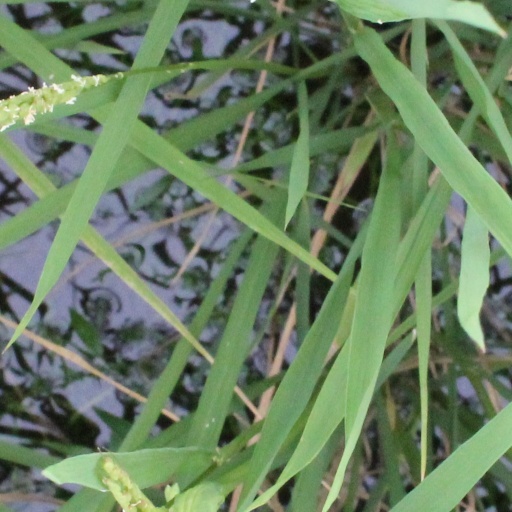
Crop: rice